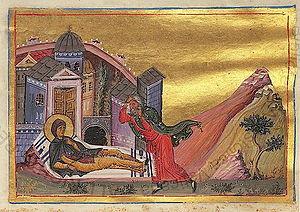
Sainte Euphrosine d'Alexandrie est une sainte qui adopte une tenue masculine et vit dans un monastère local comme un ascète. Son jour de fête est célébré à la fois dans l'Église catholique et dans les Églises orthodoxes orientales, le 25 septembre.